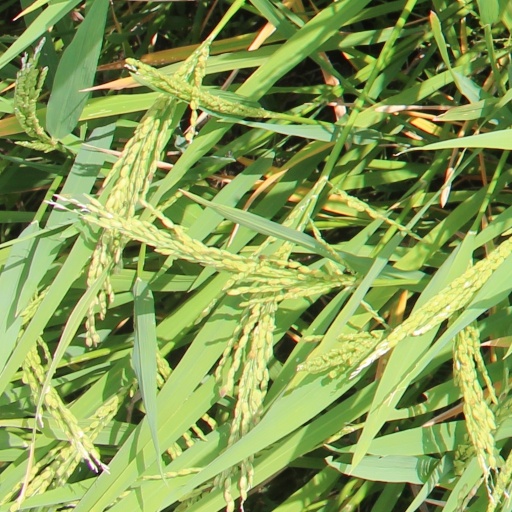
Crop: rice